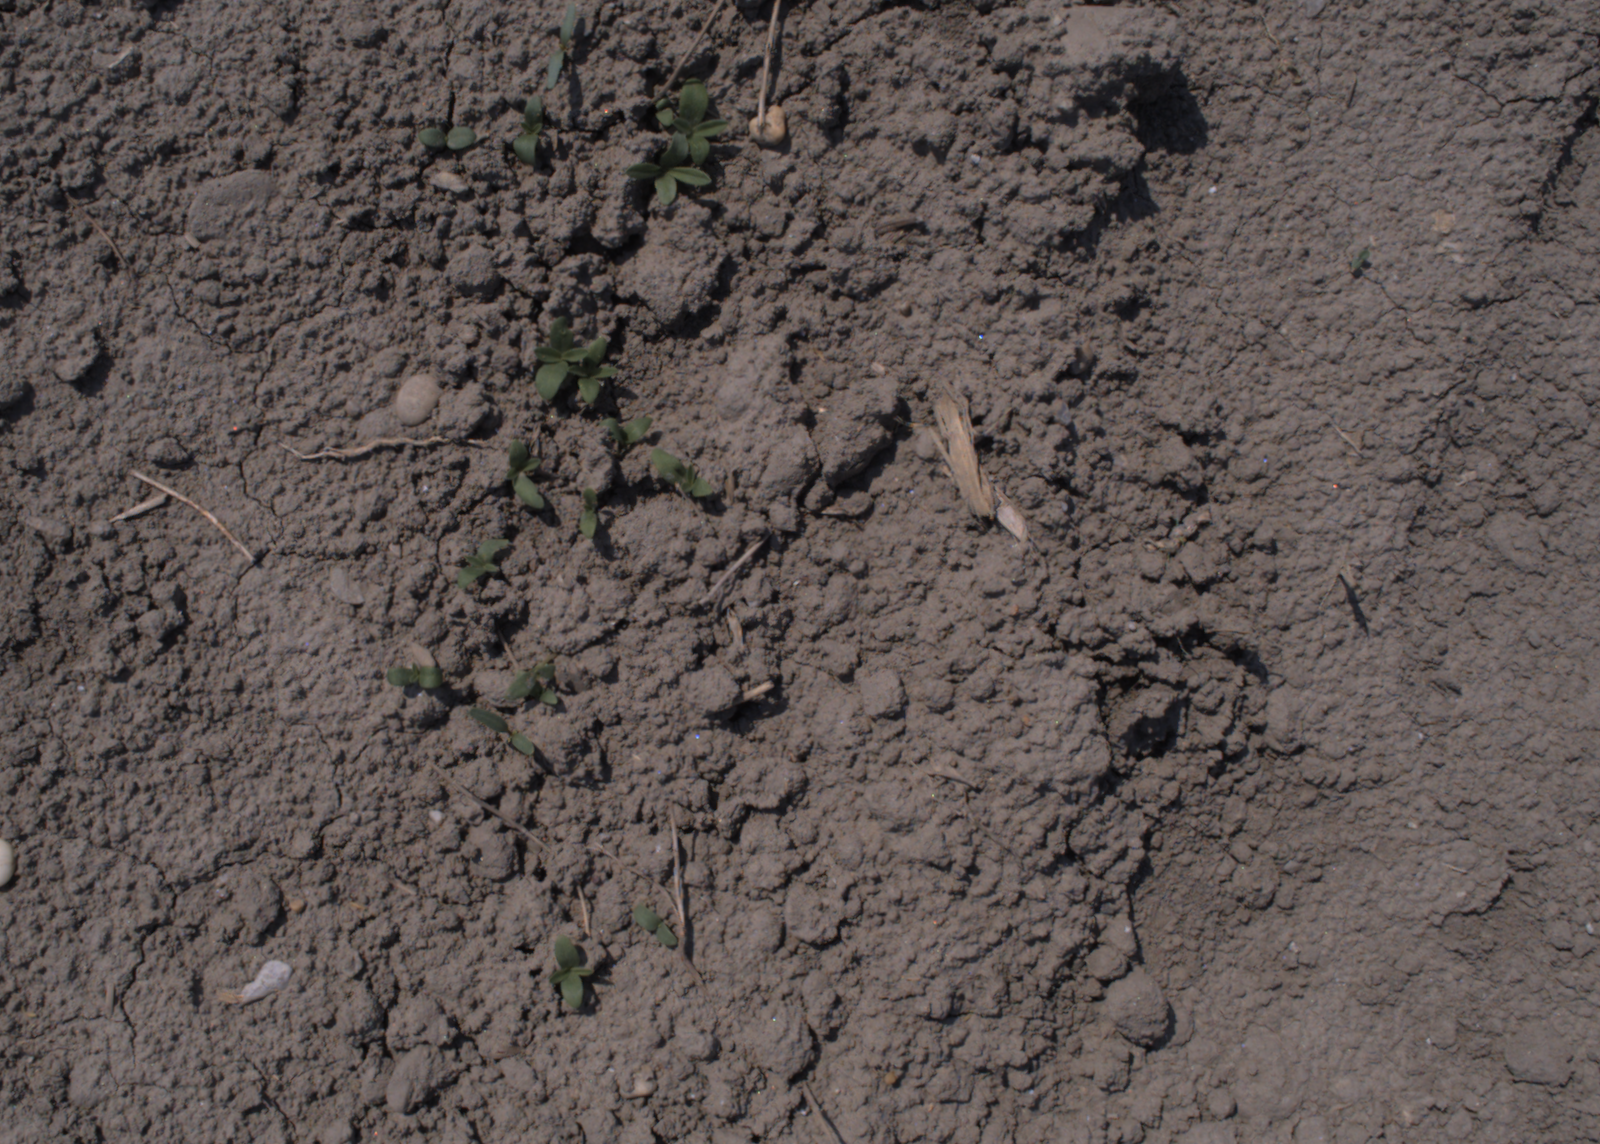
Capture date: 10.08.2020 12:34:43
Weather: sunny
Wind: light
Seeding date: 21.07.2020
Plant canopy height (mm): 930